Rusty's Real Deal Baseball

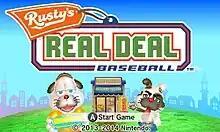
Game icon, featuring Rusty Slugger (left) and one of his ten children (right) in front of Rusty's store

Rusty's Real Deal Baseball was a free-to-play baseball video game published by Nintendo for the Nintendo 3DS eShop. It was released in Japan in August 2013 and in North America in April 2014; the game was not released in Europe.